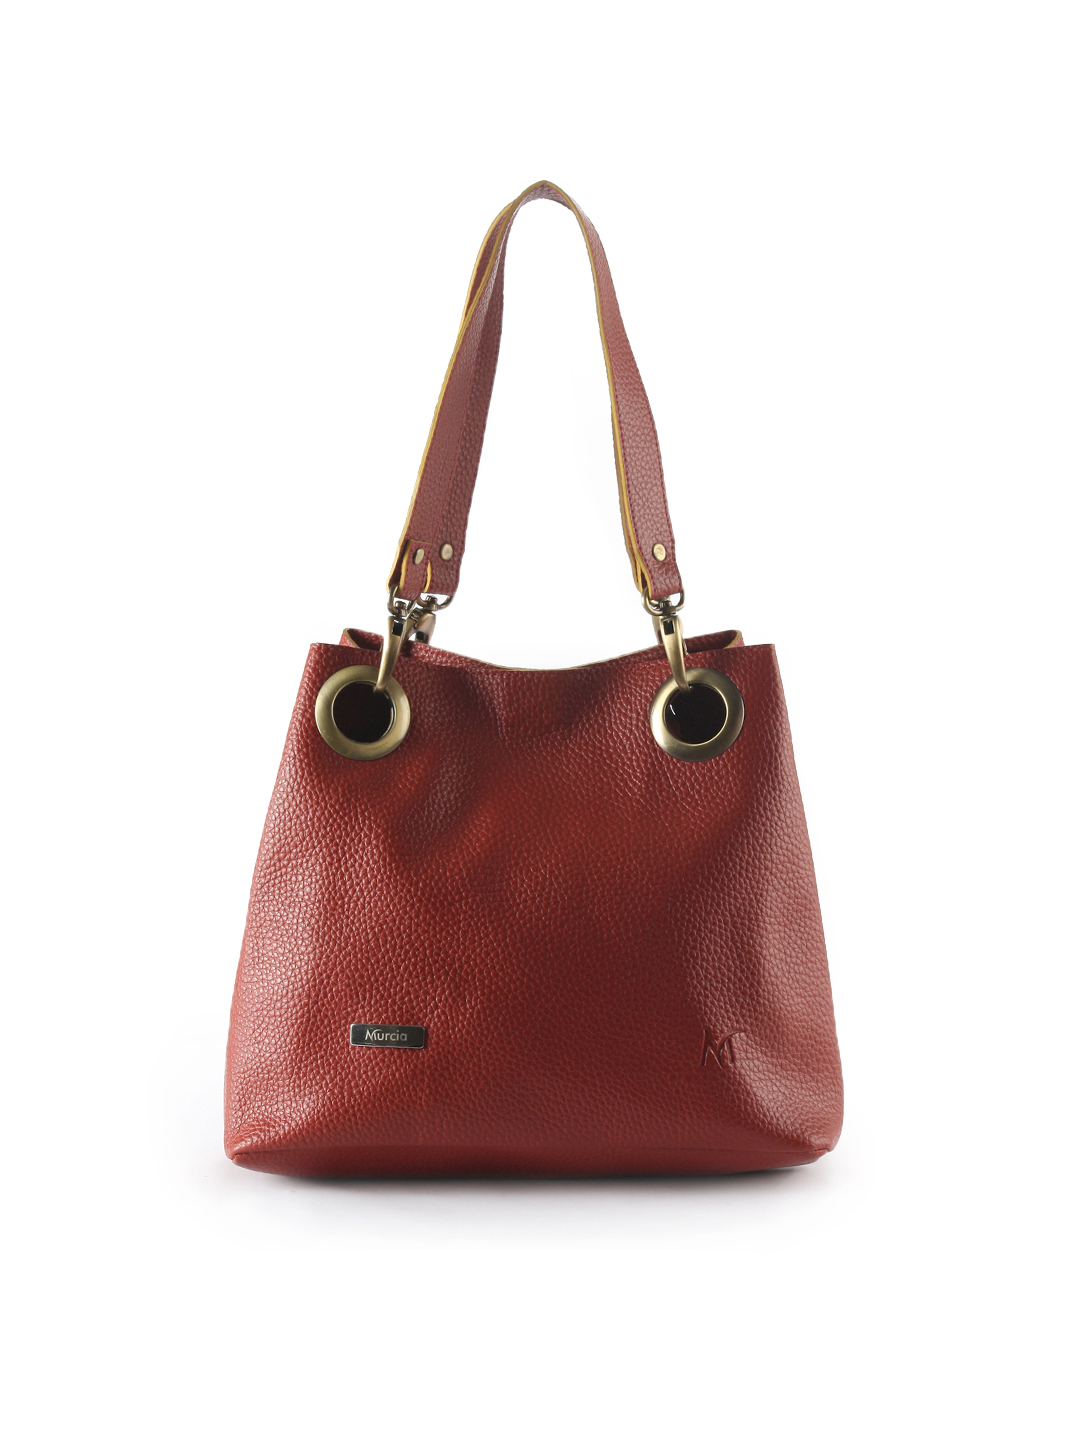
Murcia Women Red Handbag
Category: Accessories / Bags / Handbags
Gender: Women
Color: Red
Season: Winter 2015
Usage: Casual